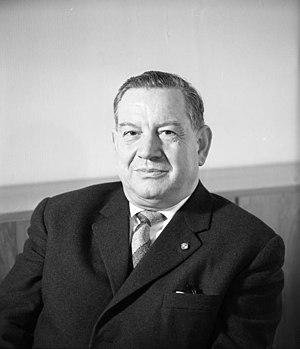
Alfons Goppel, né le 1ᵉʳ octobre 1905 à Ratisbonne et mort le 24 décembre 1991 à Johannesberg, est un homme politique allemand membre de l'Union chrétienne-sociale en Bavière.